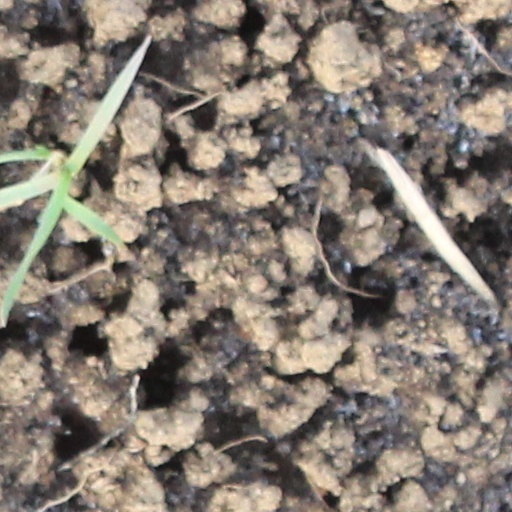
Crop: wheat